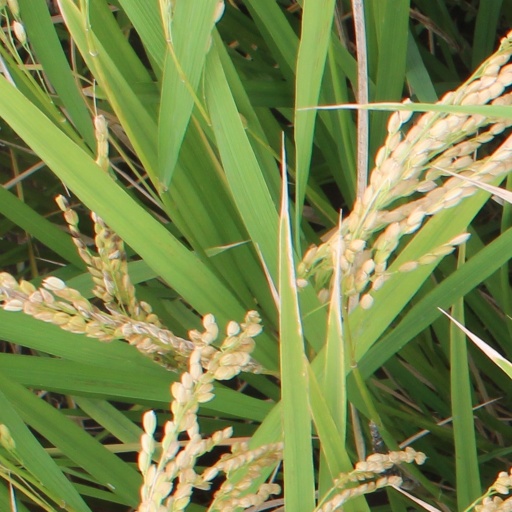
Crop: rice